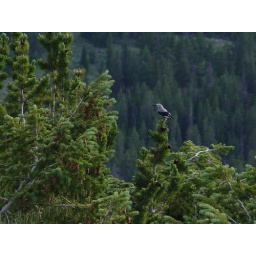
Clark's Nutcracker sitting in tree along the Clark's Fork of the Yellowstone River